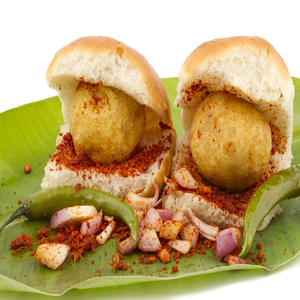
Dish: vadapav